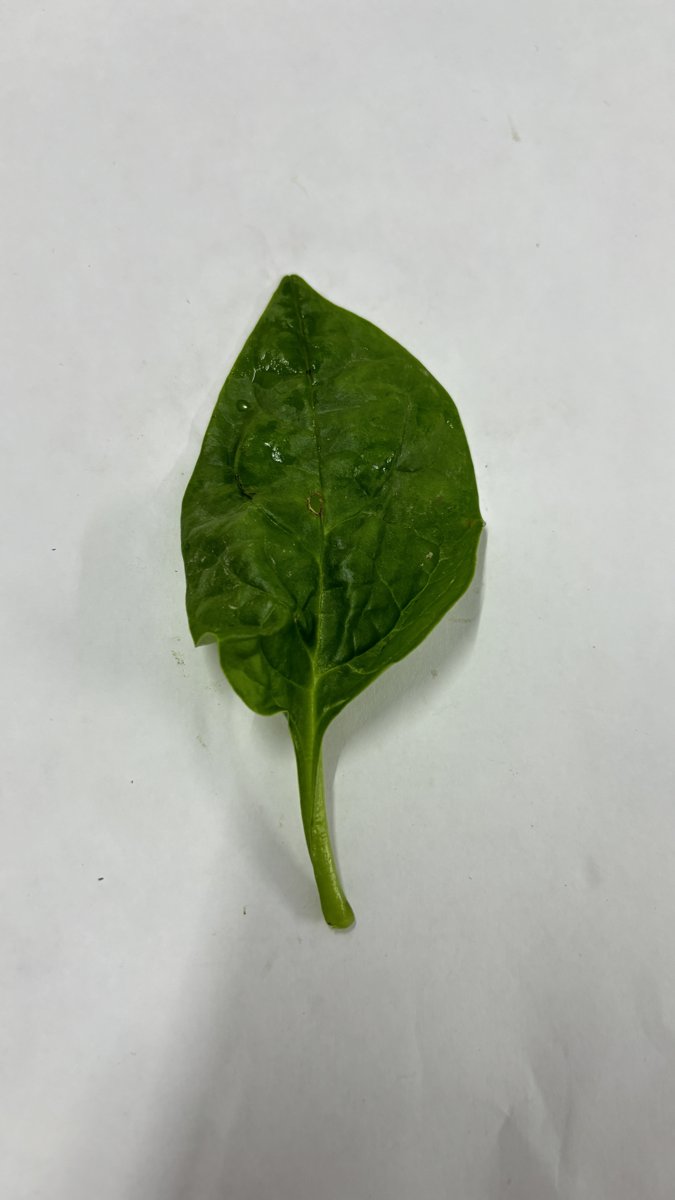
Label: Healthy-Leaf